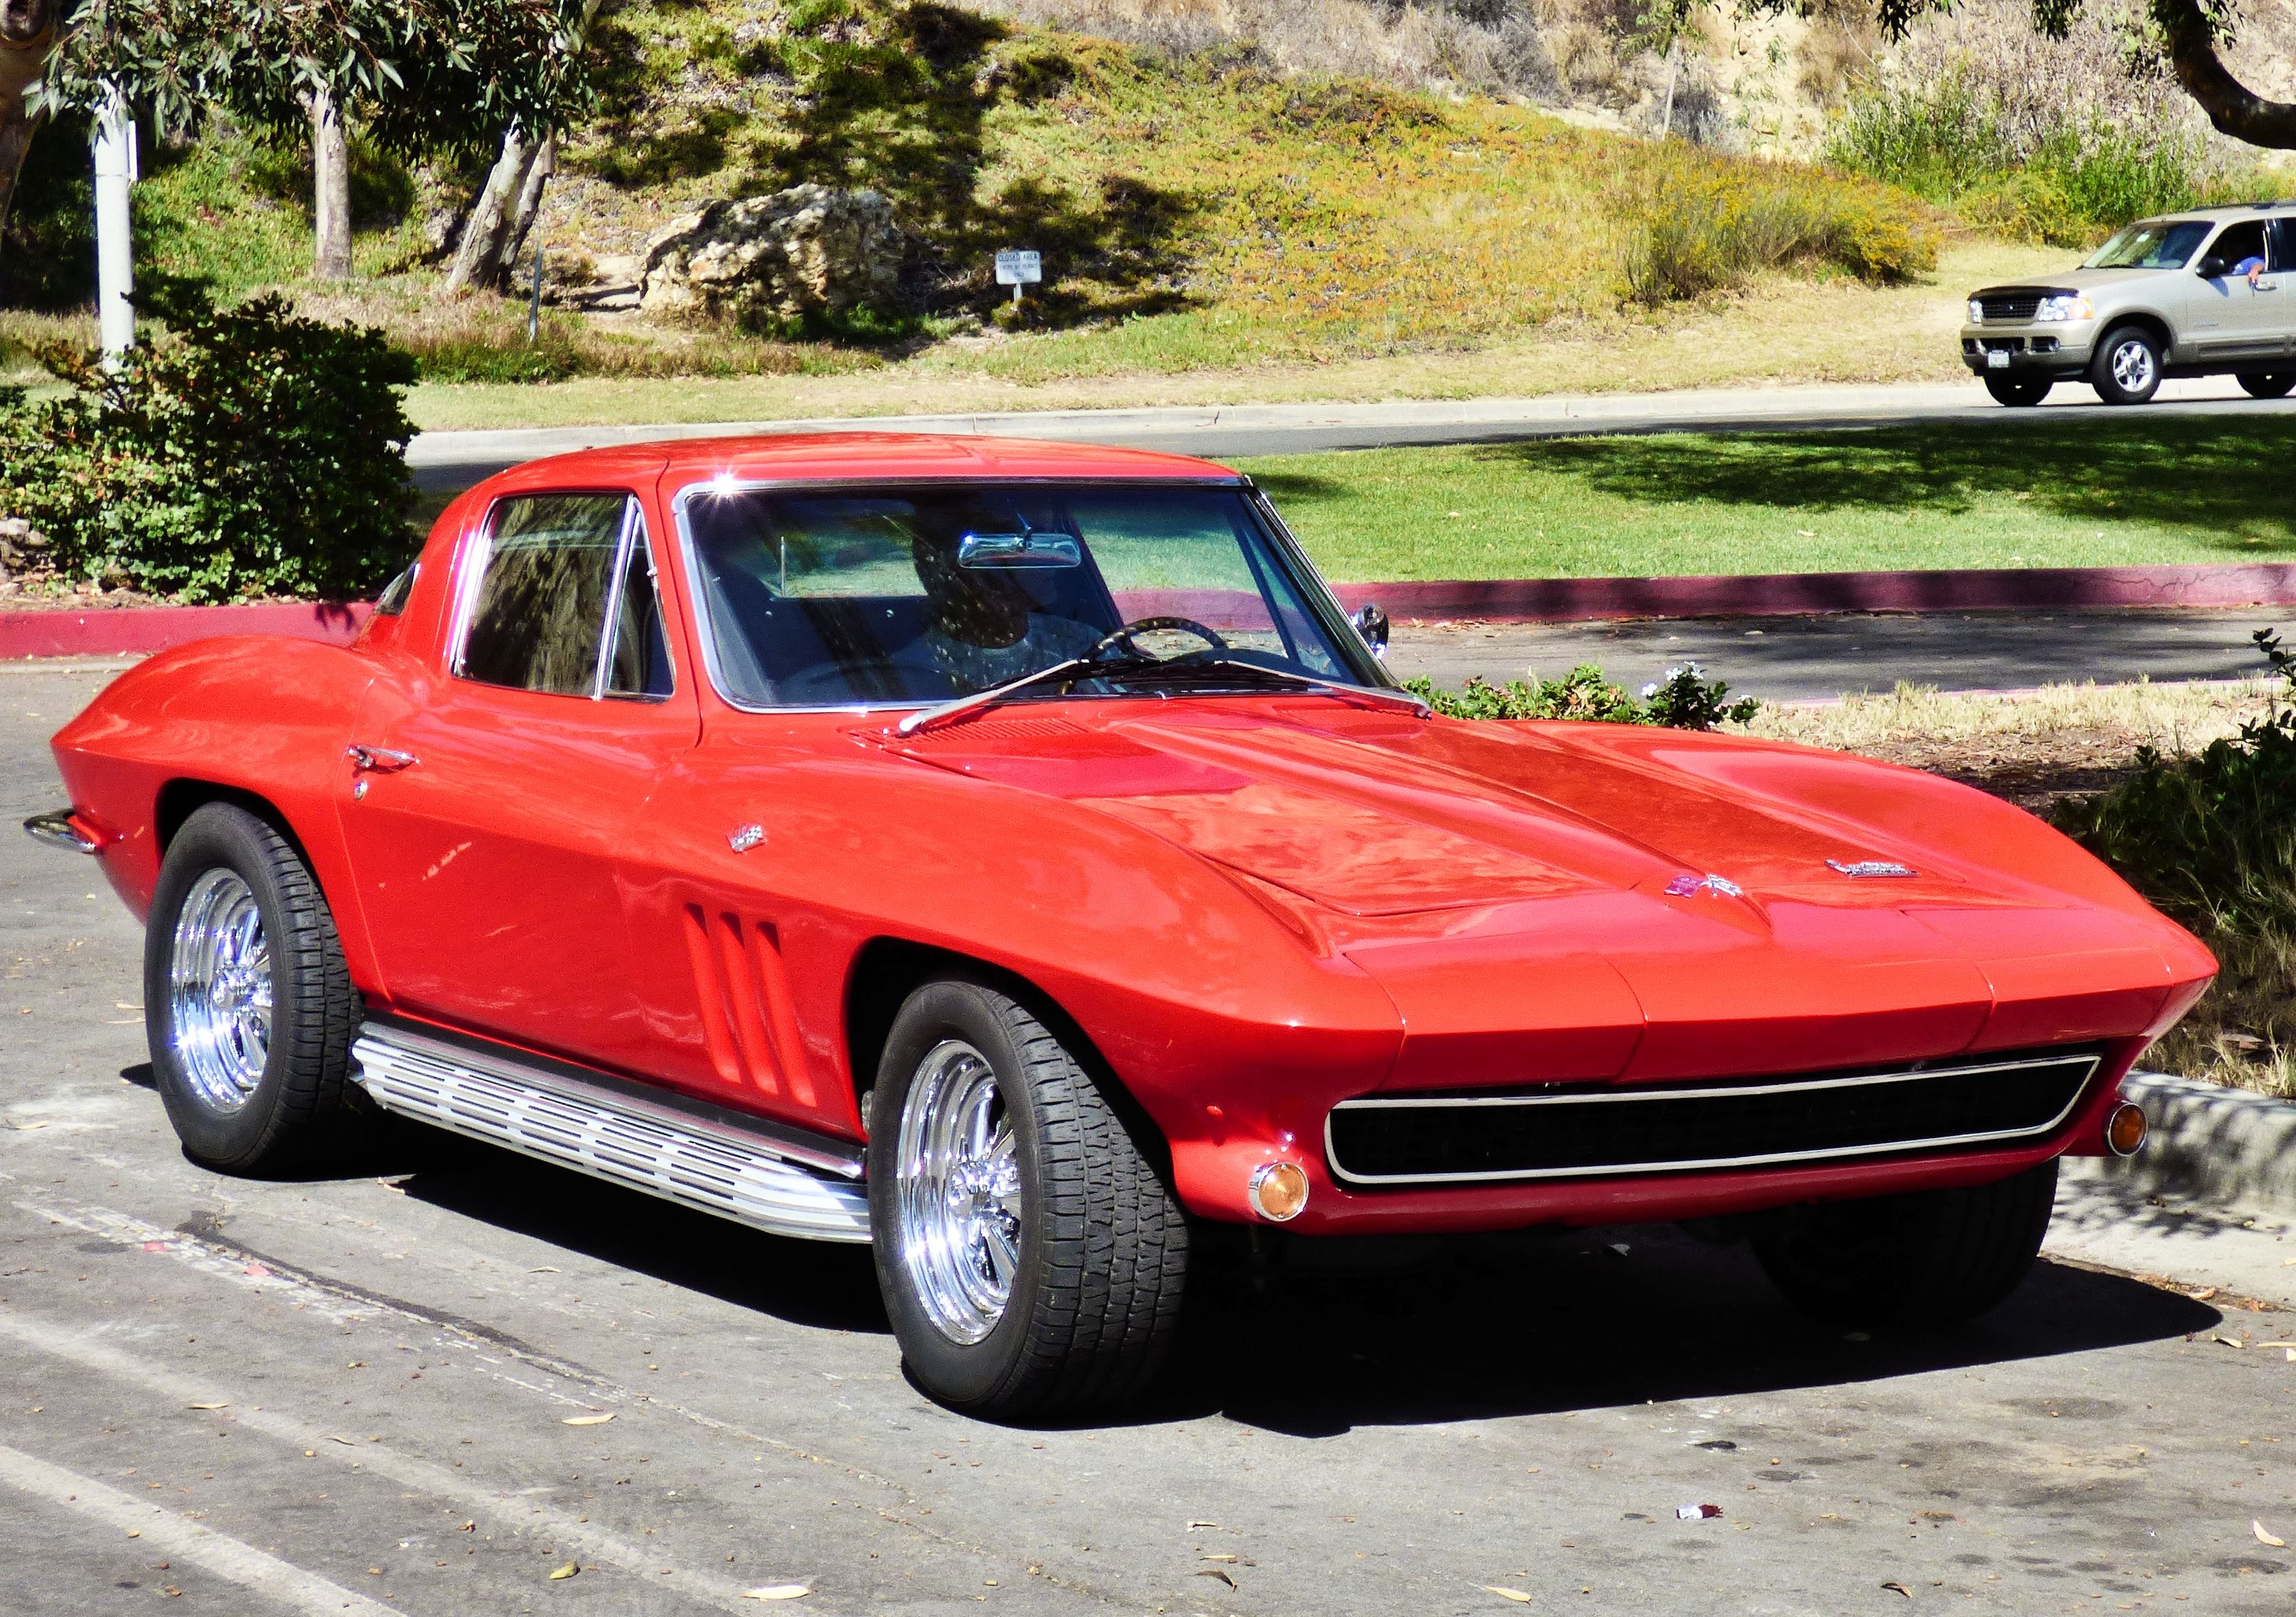
car, automobile, transport, vehicle, drive, auto, sports car, muscle car, race car, american, beauty, chevrolet, convertible, attractive, land vehicle, automobile make, automotive exterior, compact car